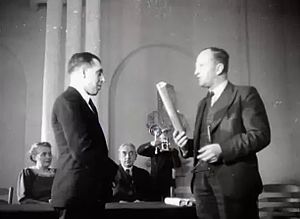
Lex van Delden
Lex van Delden var en hollandsk komponist.